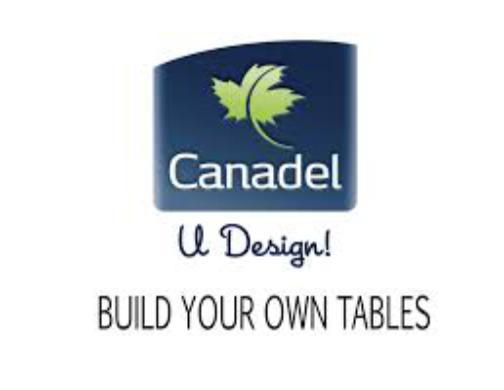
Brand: canadel
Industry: Necessities